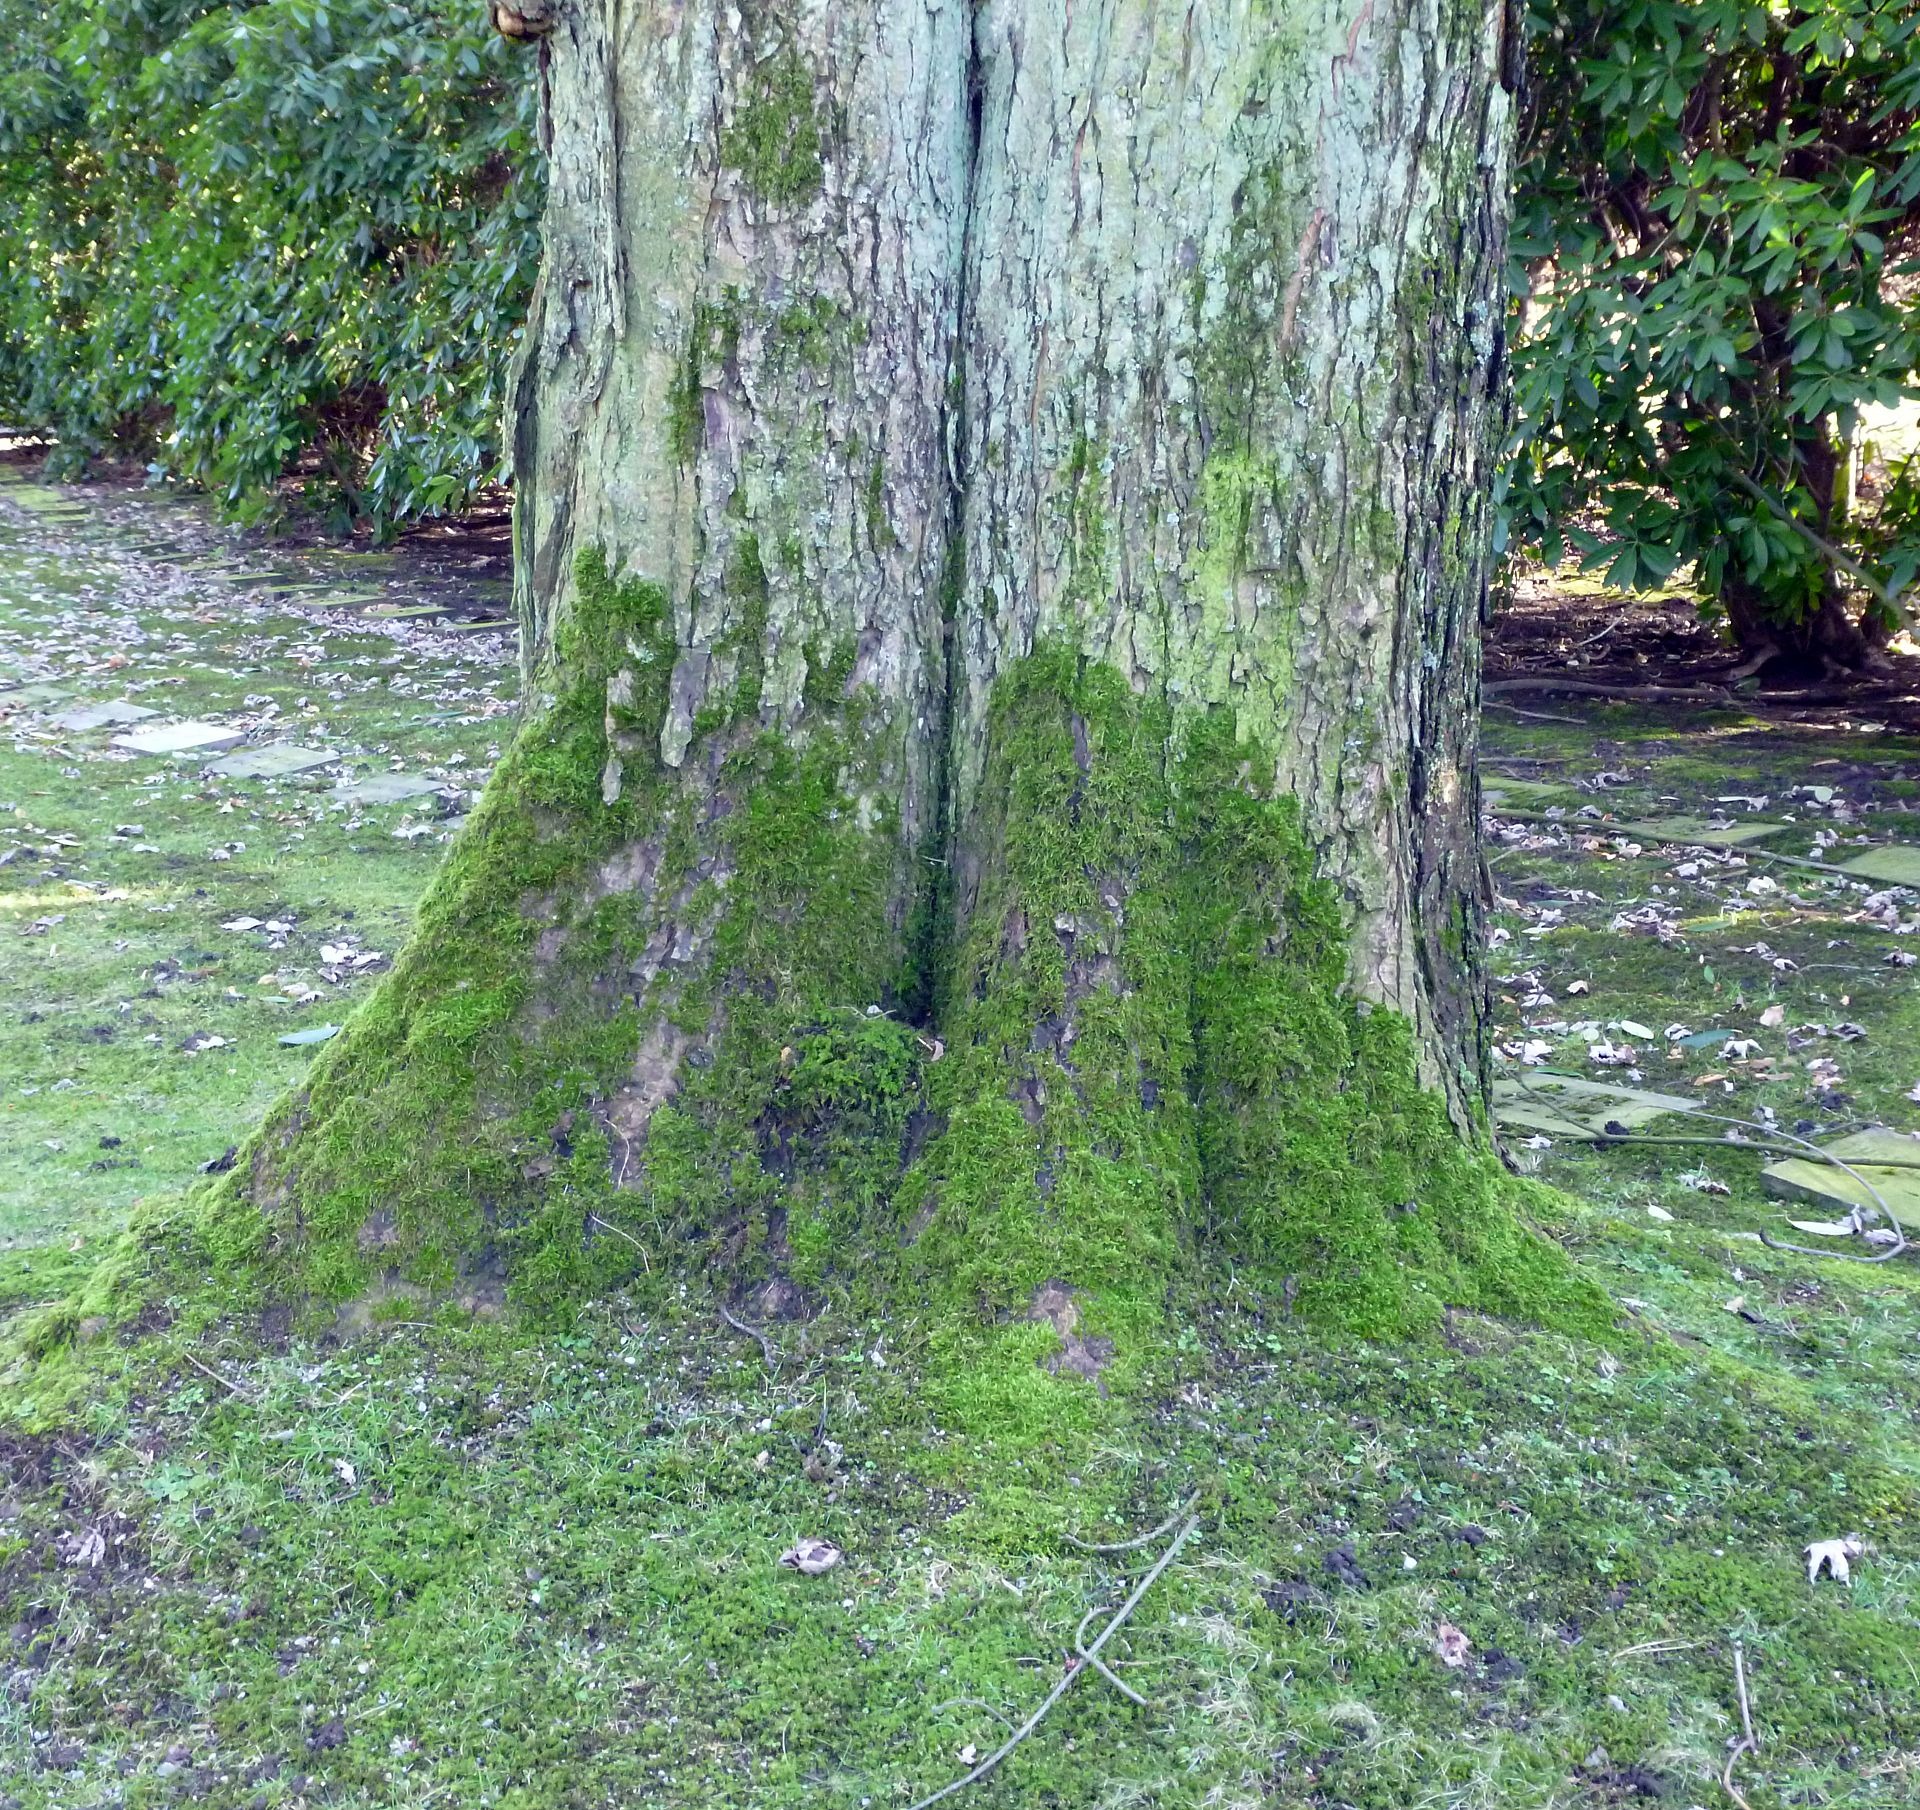
tree, forest, plant, flower, trunk, moss, bark, tribe, shrub, deciduous, wetland, woodland, habitat, ecosystem, flowering plant, biome, old growth forest, natural environment, woody plant, land plant